Lan Pham

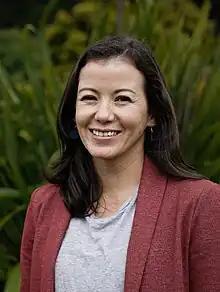
Pham in 2023

Ngoc-Lan Thi Pham (born ) is a New Zealand politician and ecologist. She was a regional councillor for Environment Canterbury for six years and was elected to Parliament as a Green in the 2023 New Zealand general election.